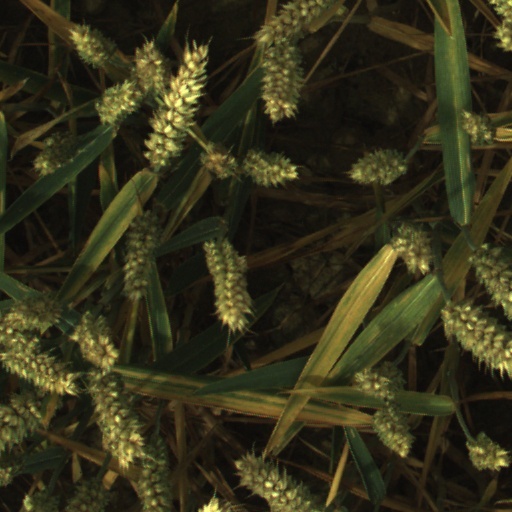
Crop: wheat